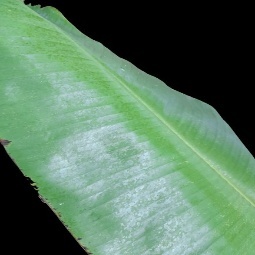
Label: Healthy